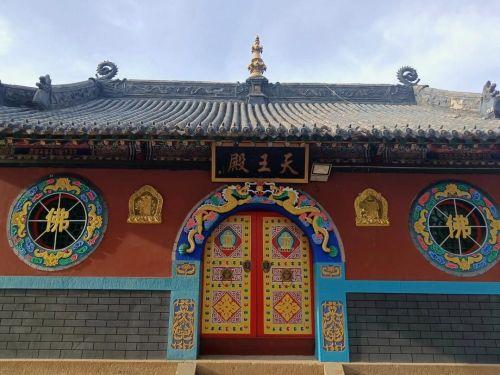
地标名称：官大海吉祥寺
所在城市：朝阳市·喀喇沁左翼蒙古族自治县